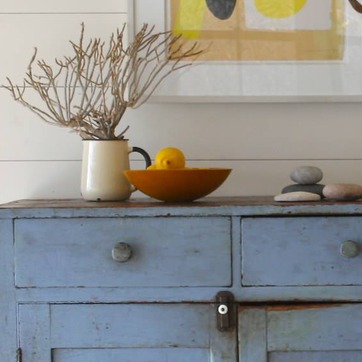
Material: ceramic